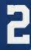
Number: 2